Teyjat

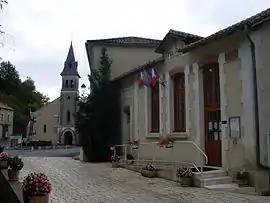
The church and town hall in Teyjat

Teyjat is a commune in the Dordogne department in Nouvelle-Aquitaine in southwestern France.